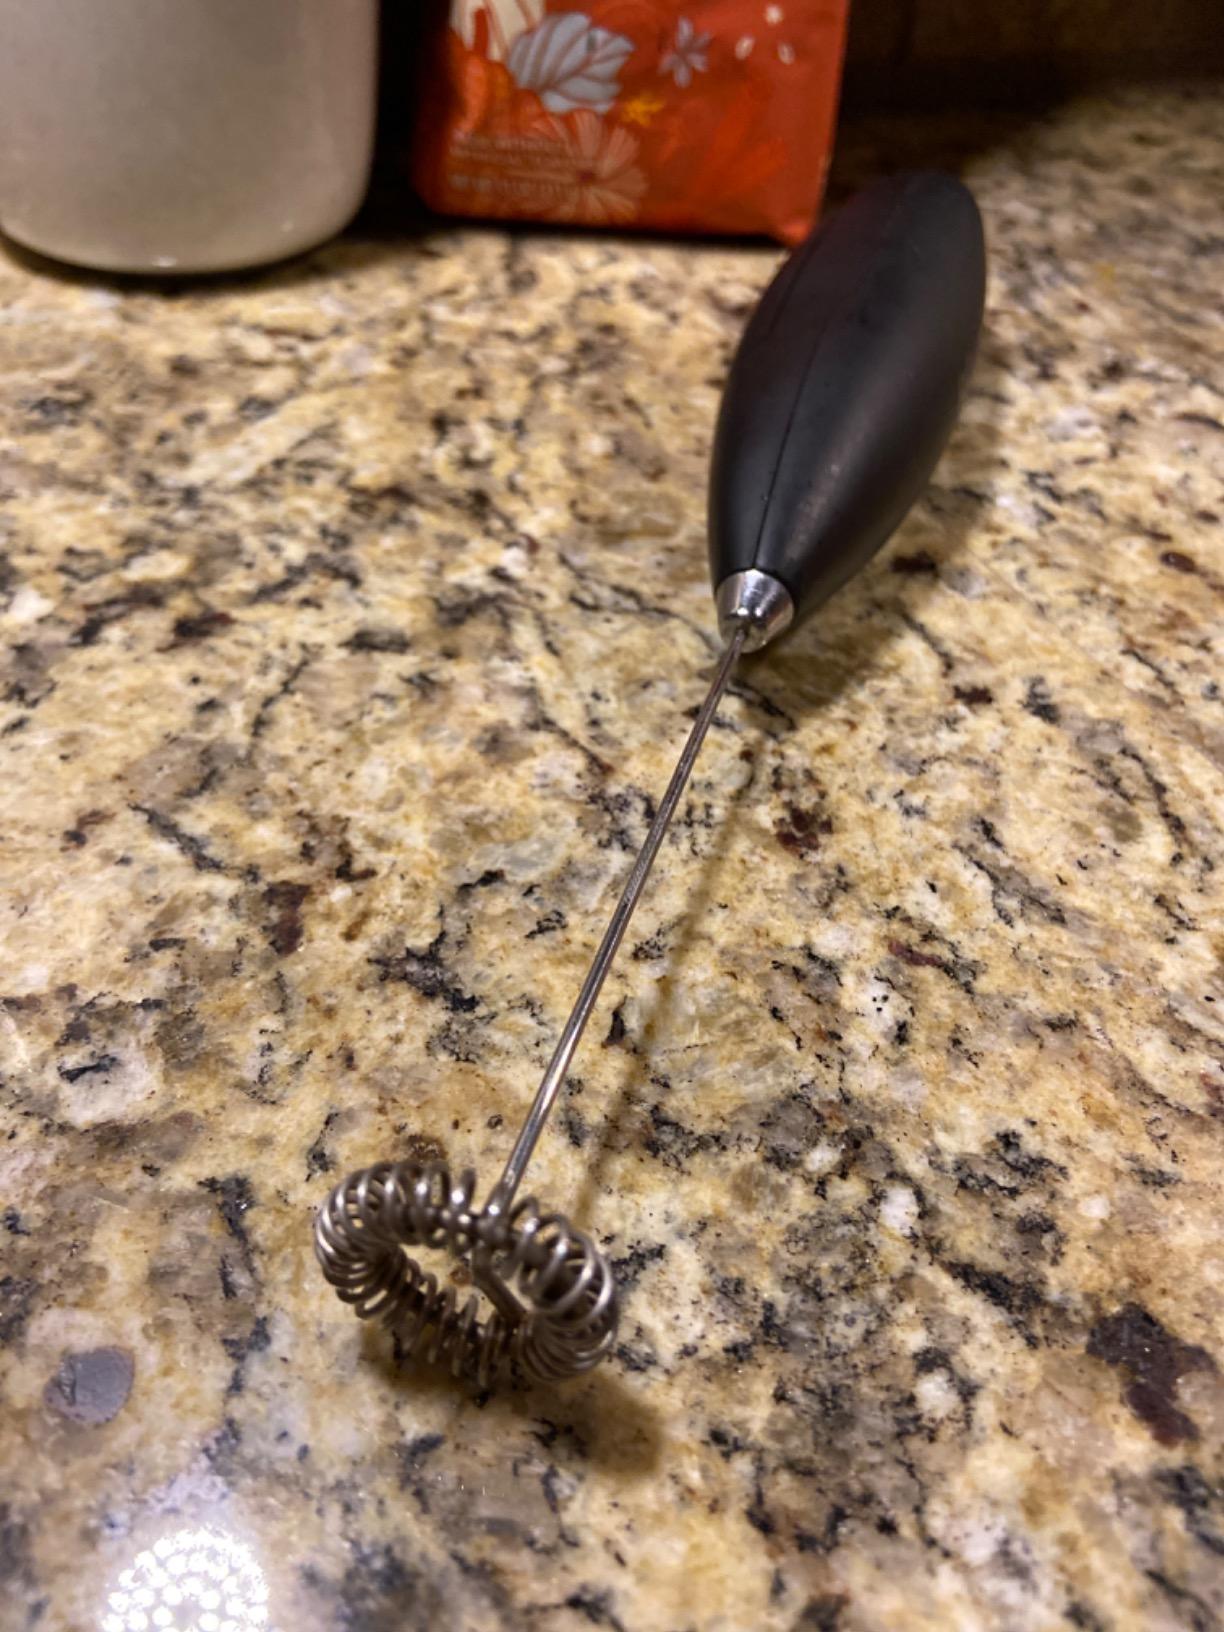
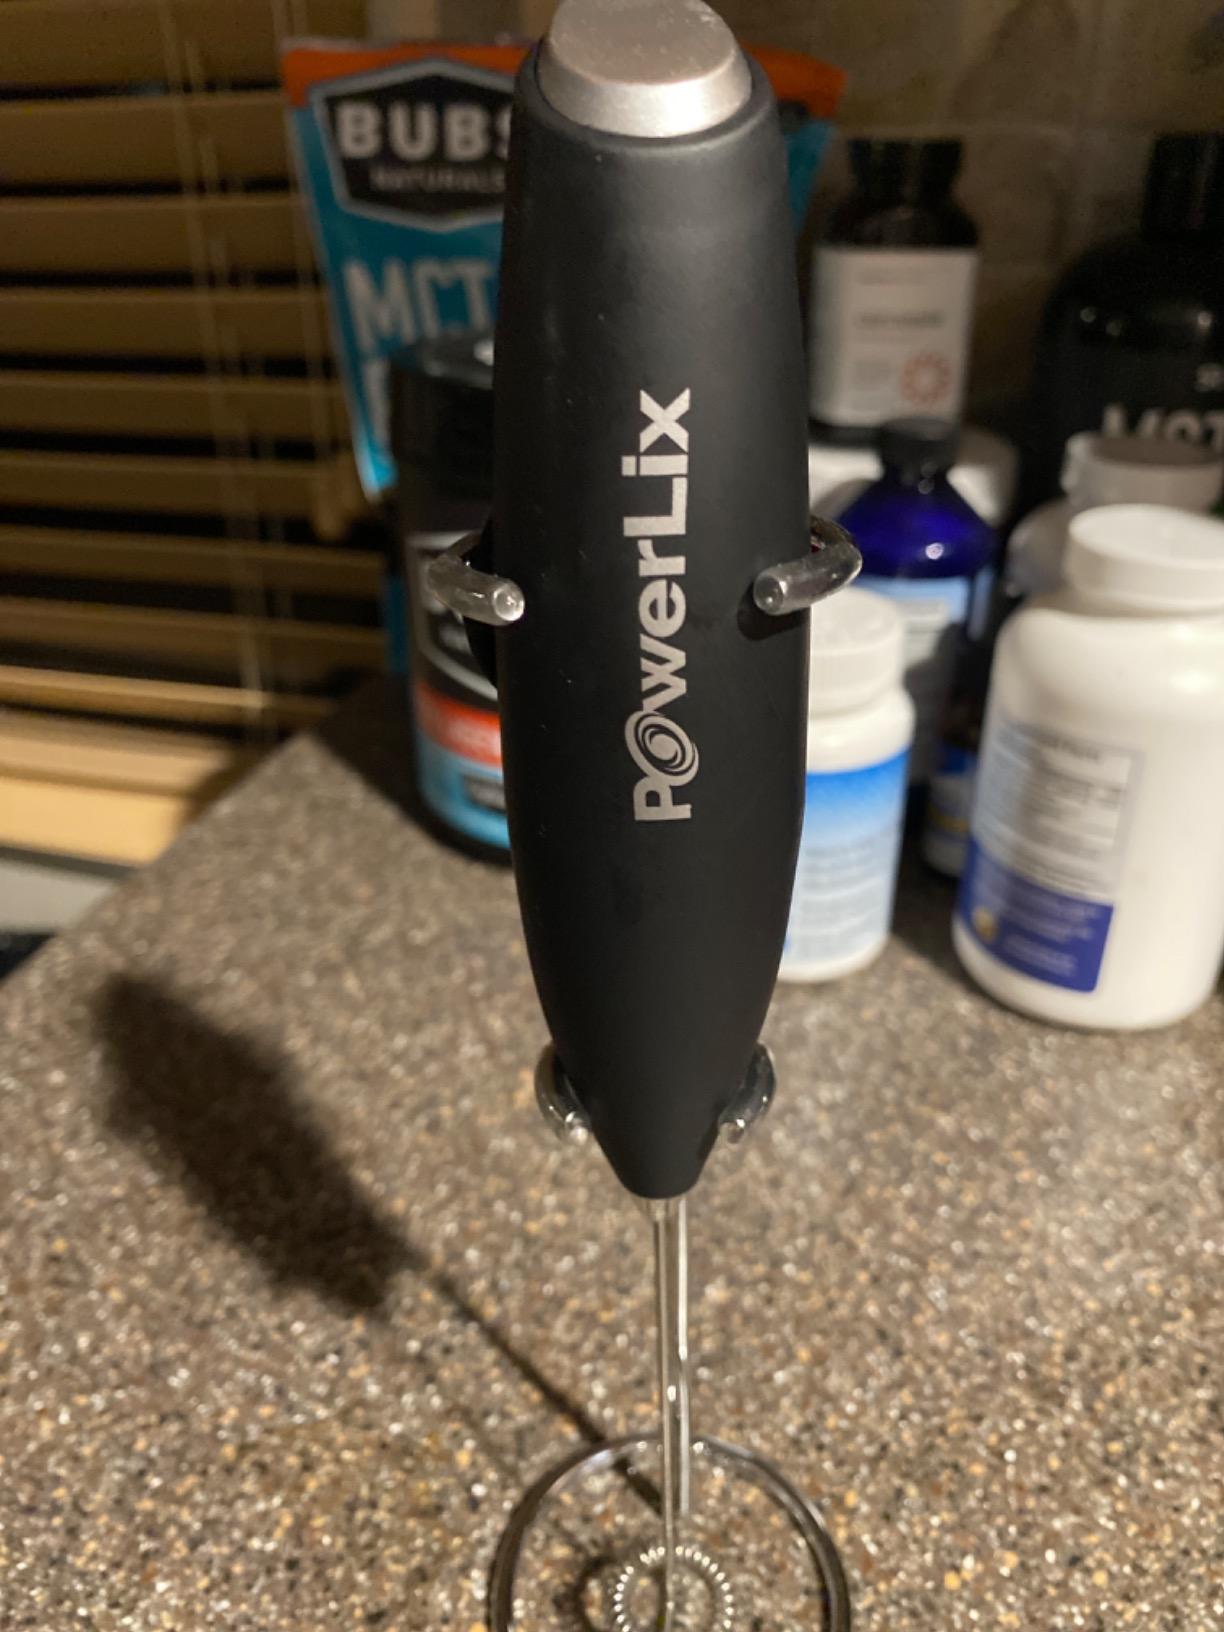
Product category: items_mixer
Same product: yes